Fujian

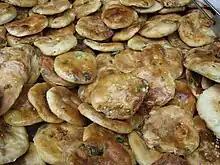
Kompyang (房村光餅) sold on the streets of Fujian cities

Fujian is one of the more affluent provinces in China, with many industries spanning tea production, clothing, and sports manufacturers such as Anta, 361 Degrees, Xtep, Peak Sport Products and Septwolves. Fujian was one of the first provinces in China authorized by the central government to receive foreign investments. Many foreign firms have operations in Fujian. They include Boeing, Dell, GE, Kodak, Nokia, Siemens, Swire, TDK, and Panasonic. Within Fujian, the city of Xiamen was one of China's first special economic zones ("SEZs").